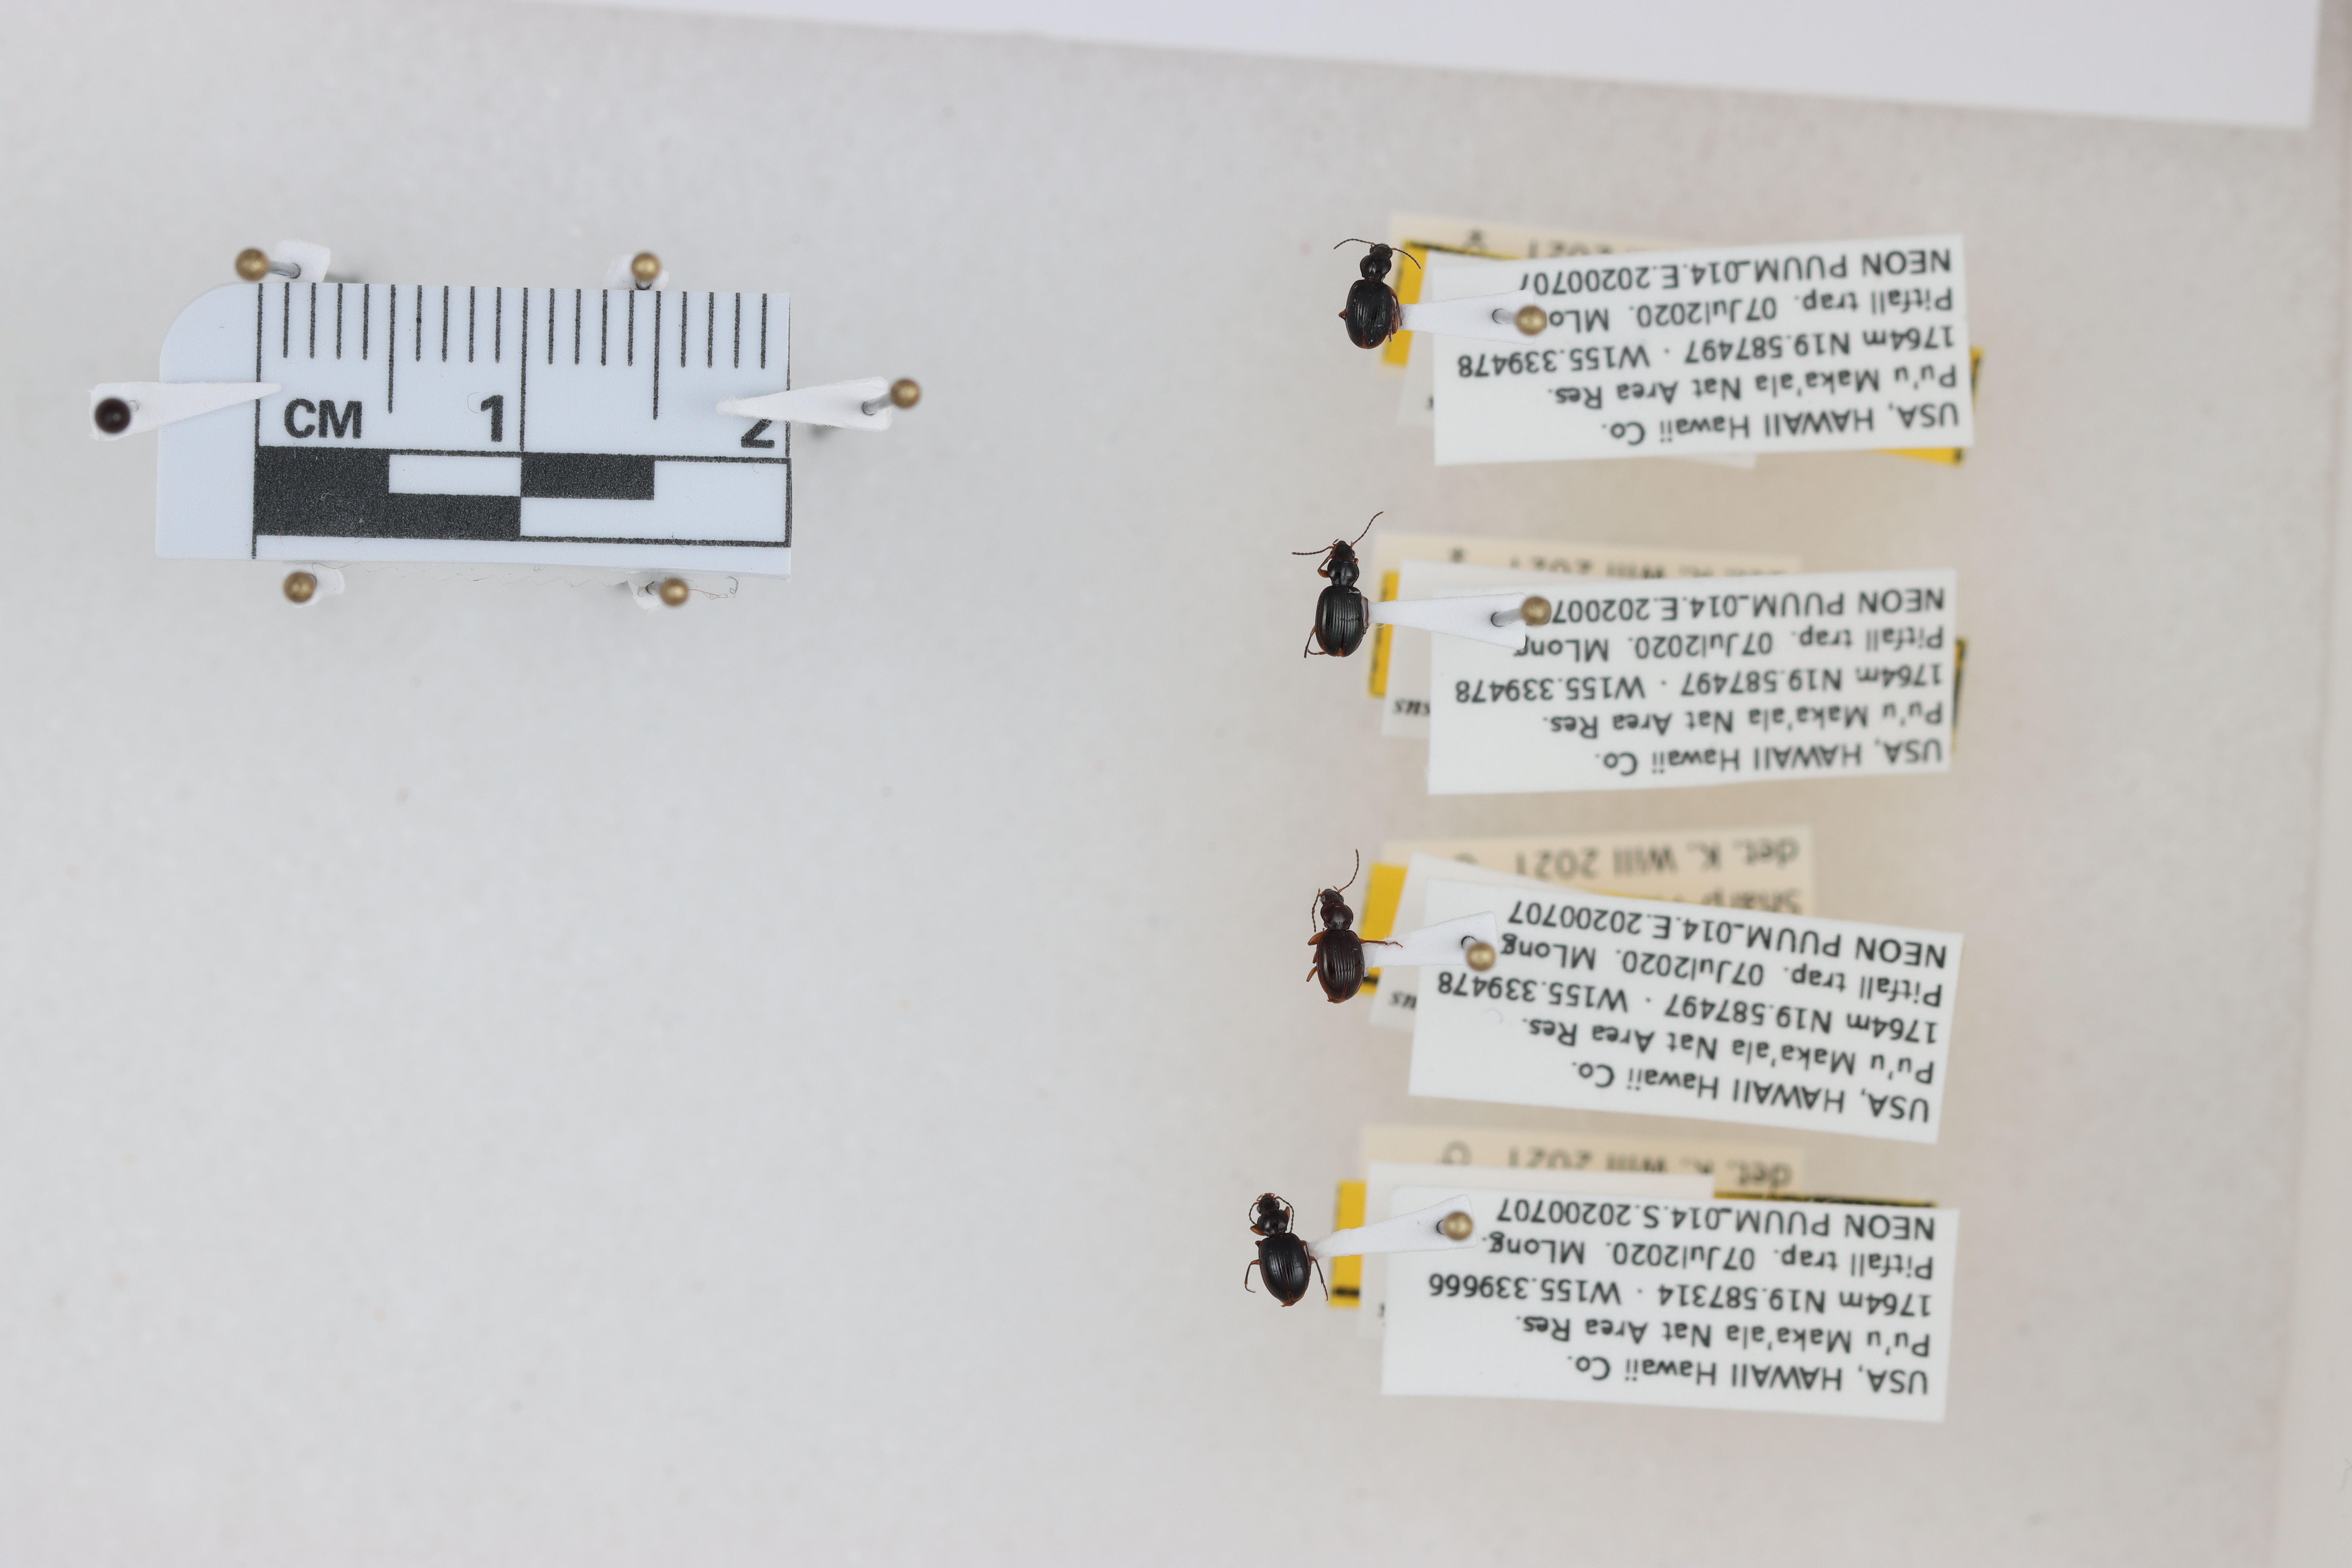
Beetle 1 — elytra length: 0.249 cm, elytra max width: 0.177 cm, basal pronotum width: 0.071 cm

Beetle 2 — elytra length: 0.264 cm, elytra max width: 0.187 cm, basal pronotum width: 0.076 cm

Beetle 3 — elytra length: 0.259 cm, elytra max width: 0.177 cm, basal pronotum width: 0.078 cm

Beetle 4 — elytra length: 0.25 cm, elytra max width: 0.183 cm, basal pronotum width: 0.077 cm